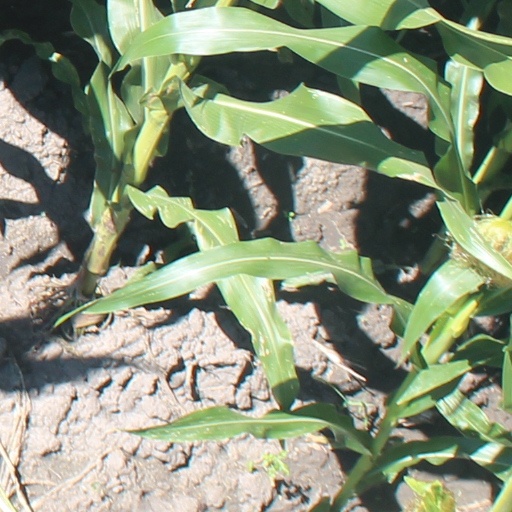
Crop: maize; corn